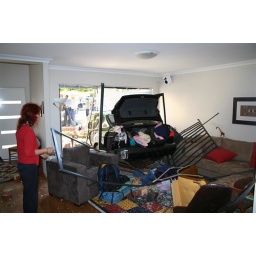
car in lounge